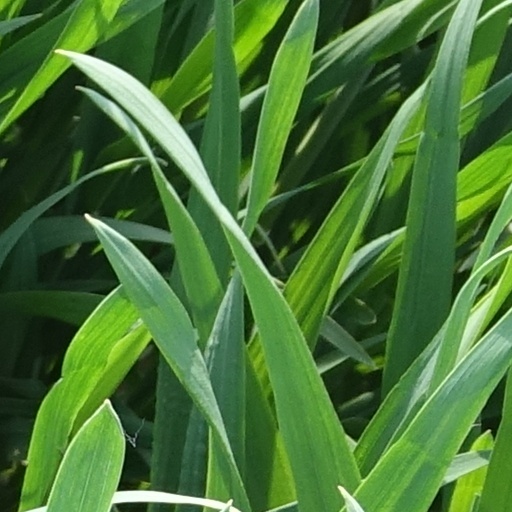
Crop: wheat